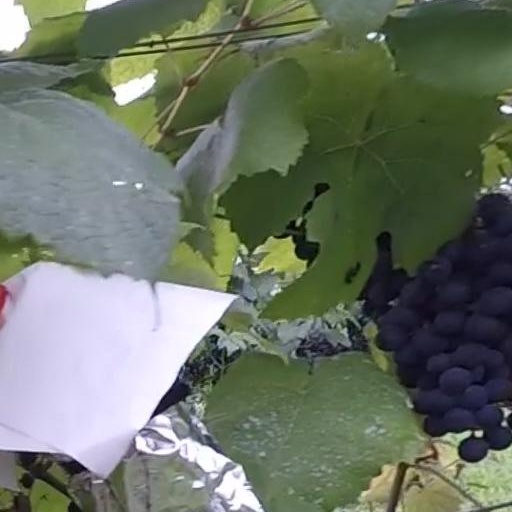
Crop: grape